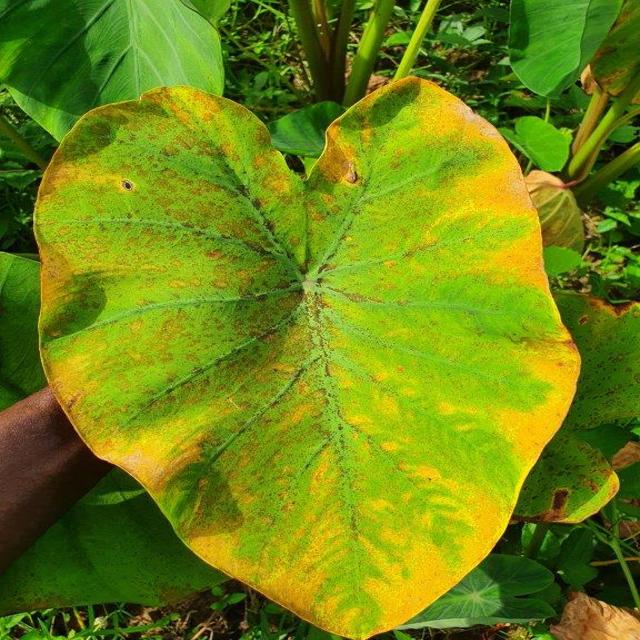
Label: Mid_Blight